Vancouver Rise FC

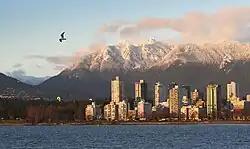
The club's crest depicts the North Shore mountains Cypress, Grouse "(pictured)", and Seymour.

Vancouver-based advertising agency Victory Creative Group designed the Vancouver Rise's branding, which employs the colours teal to represent the British Columbia mainland coastal forests, black to represent the Pacific Ocean, and gold to represent sunsets over the Pacific. The club name "Rise" is an allusion to the phrase "rise to the occasion", and is intended to evoke both "a beacon of empowerment and progress", and sunrises over the Cascade Range. Three snow-capped mountains, an allusion to the Whitecaps' crest, are illustrated atop the Rise's crest, depicting the North Shore Mountains that overlook Vancouver's skyline. In particular, they represent Cypress Mountain, Grouse Mountain, and Mount Seymour. A "bursting golden Sun" occupies the crest's base, representing the "rising stars" the club aspires to produce – its six rays referencing the charter members of the Northern Super League.